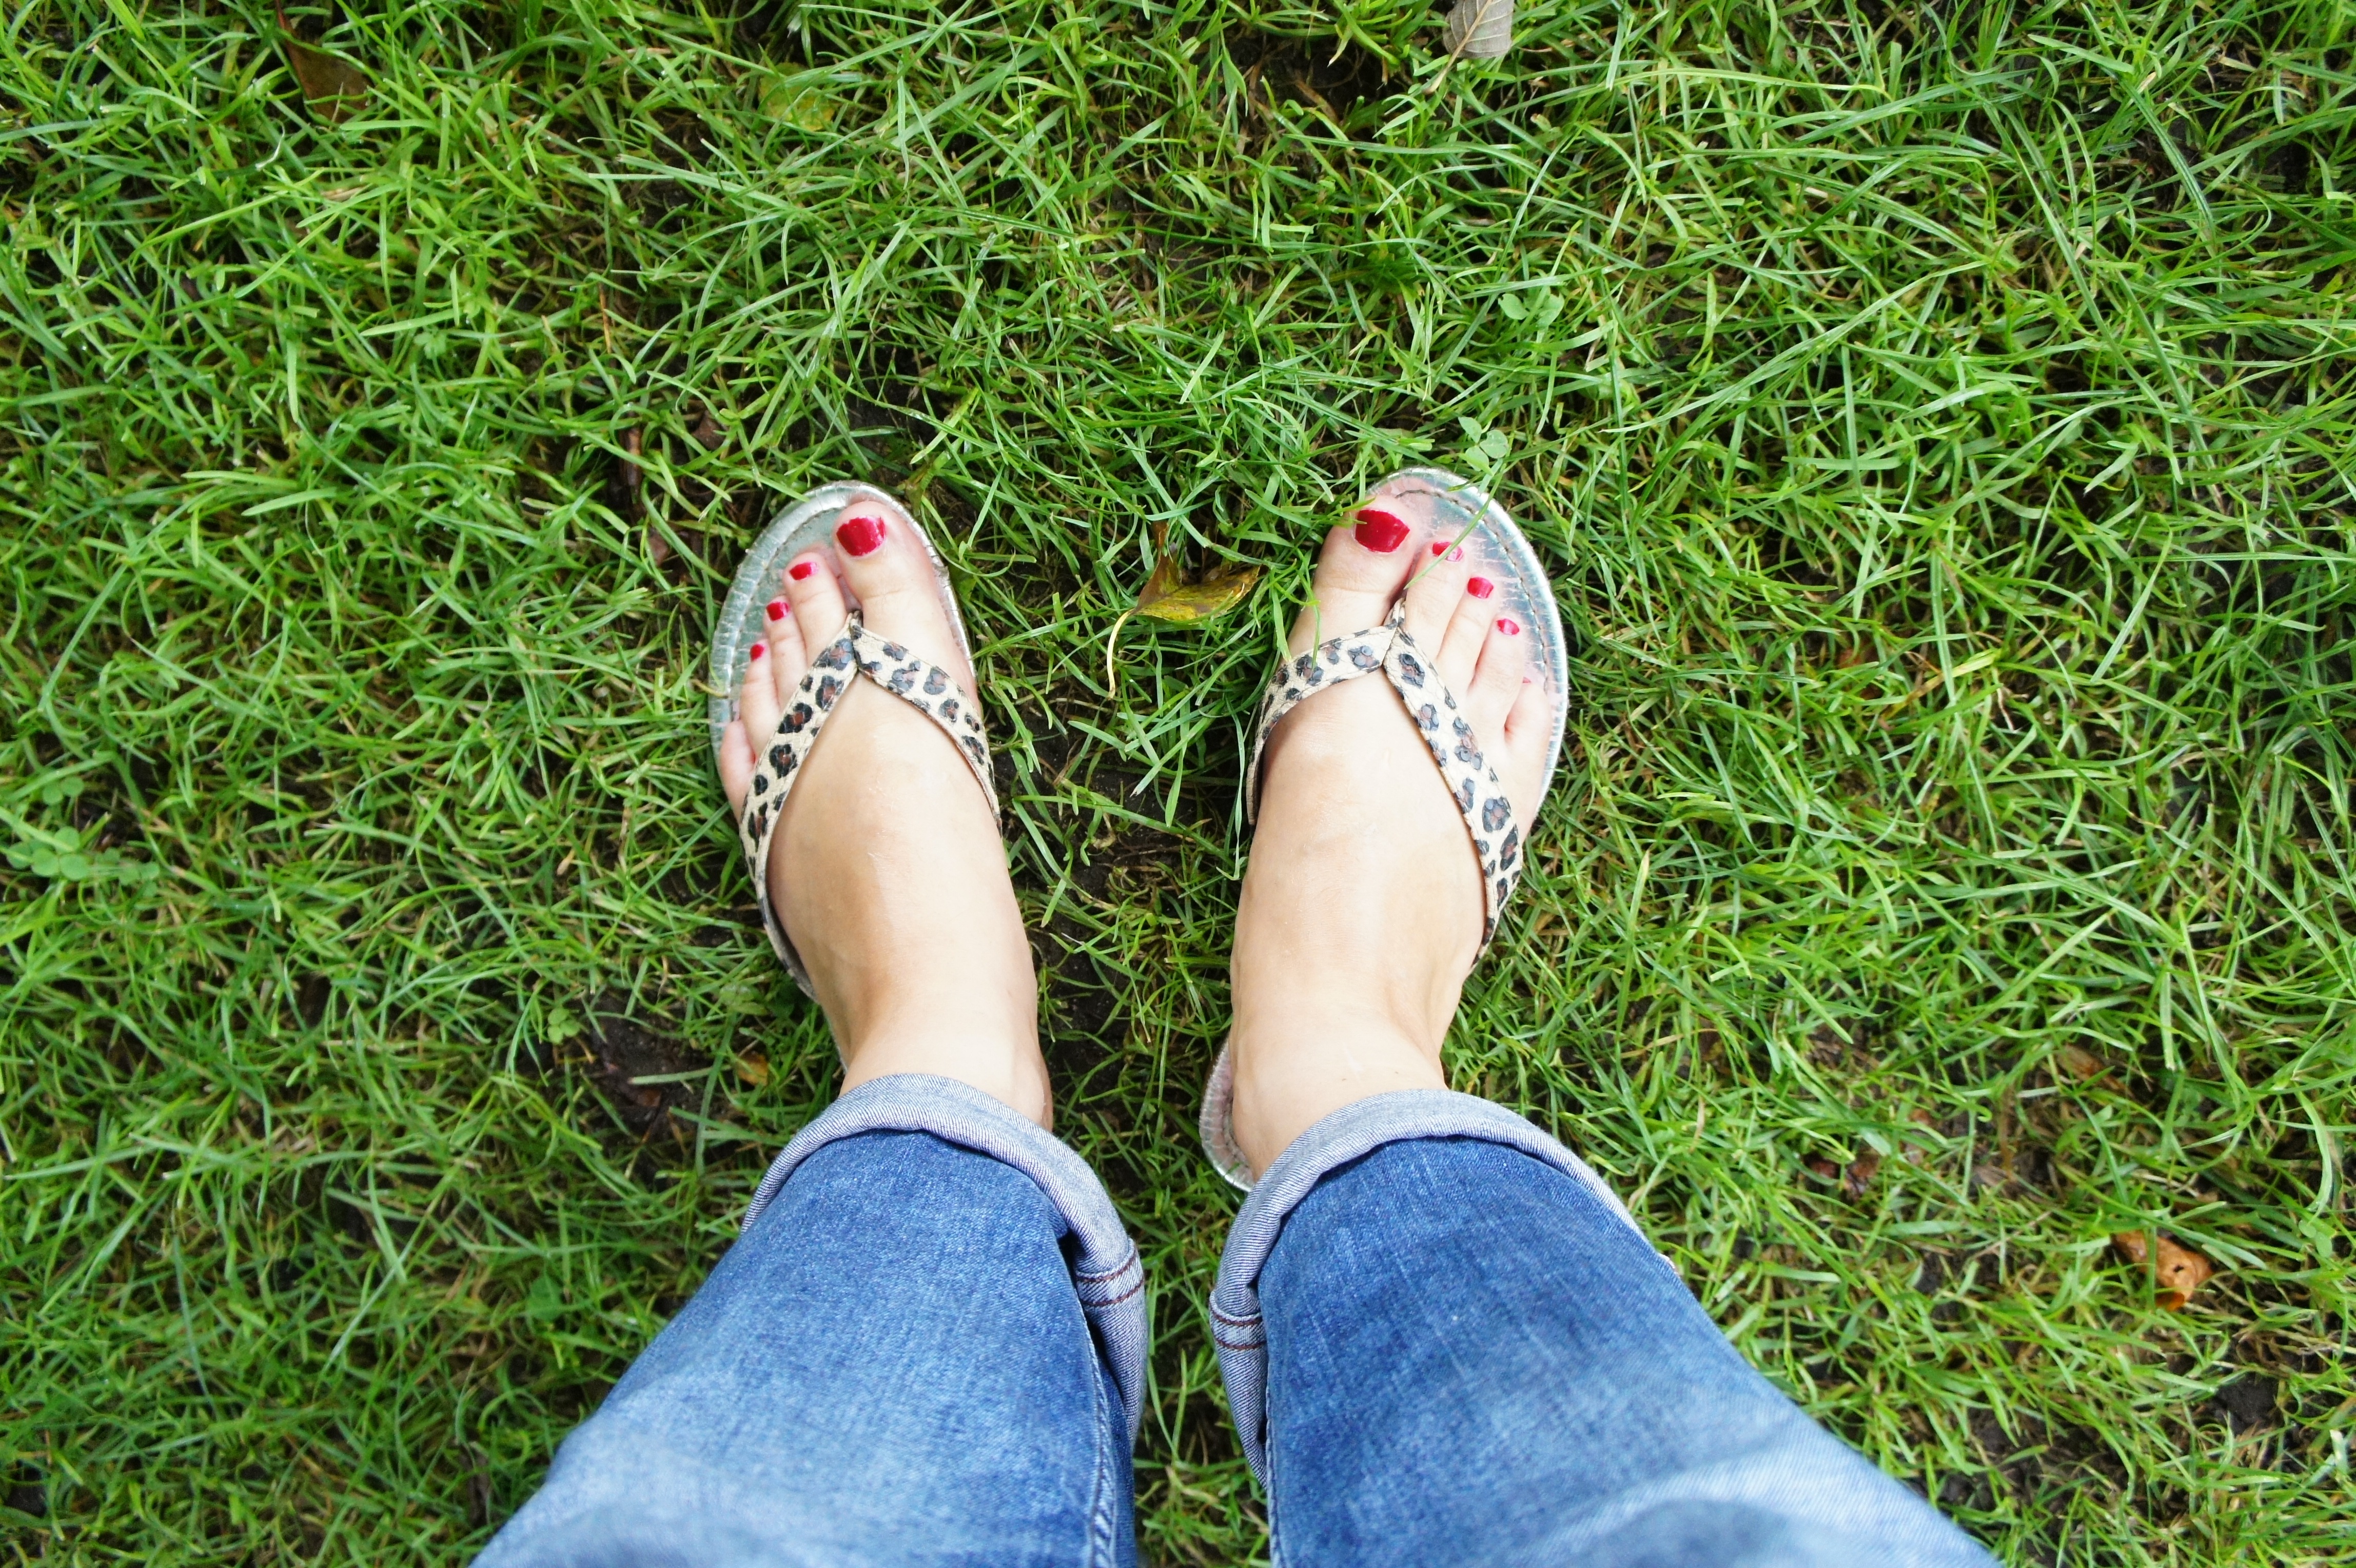
hand, grass, shoe, woman, lawn, feet, female, leg, spring, green, foot, season, human body, hiking shoes, footwear, toe, mountain pine, nail varnish, toe nails, pedkuere